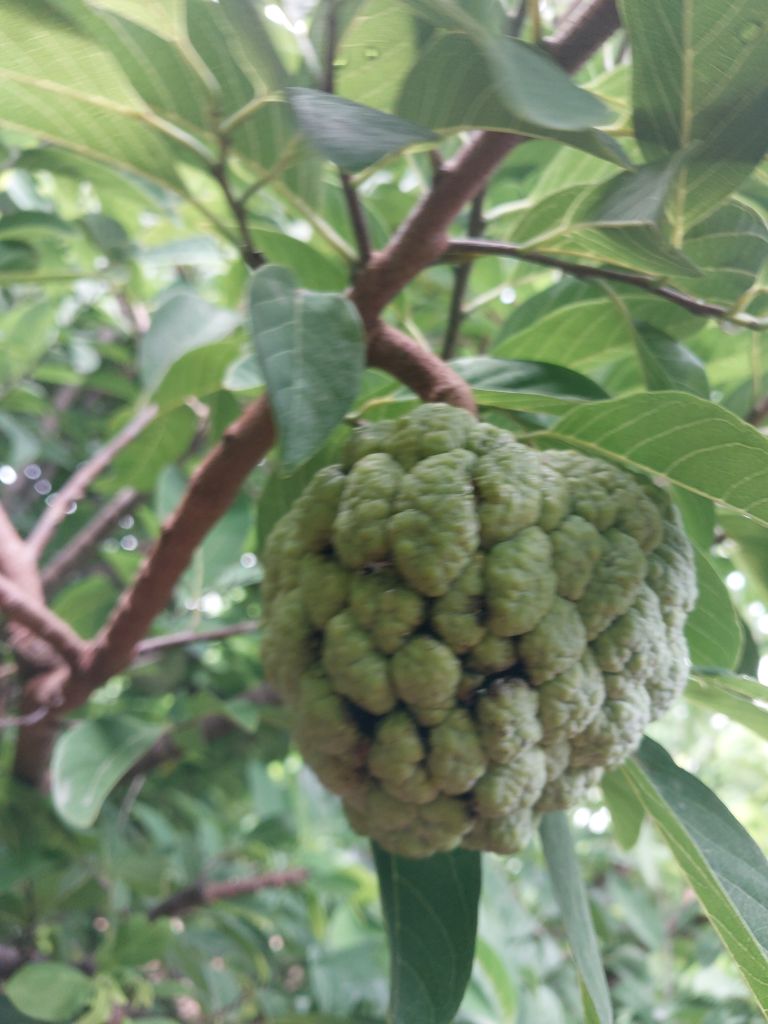
Disease label: Athracnose